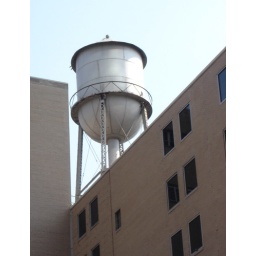
Water tower on an office building in downtown Columbus, Ohio. Little incongruous for a city kid from Vancouver, Canada.